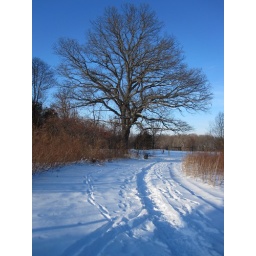
tree in cloud shadow